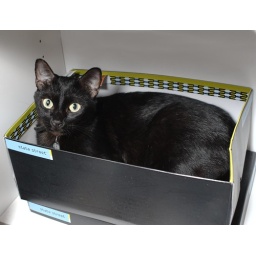
My cat boo, chillin' in a shoe box